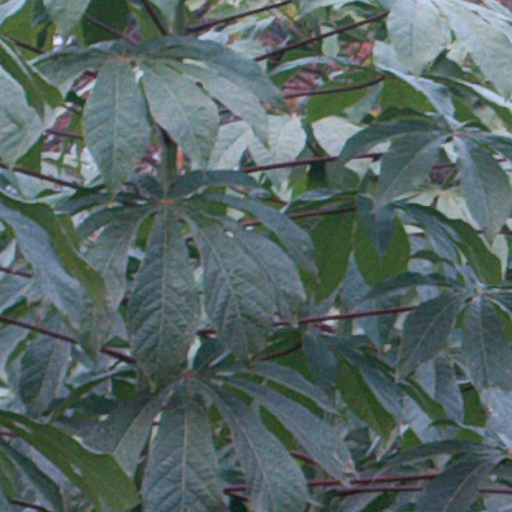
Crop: cassava